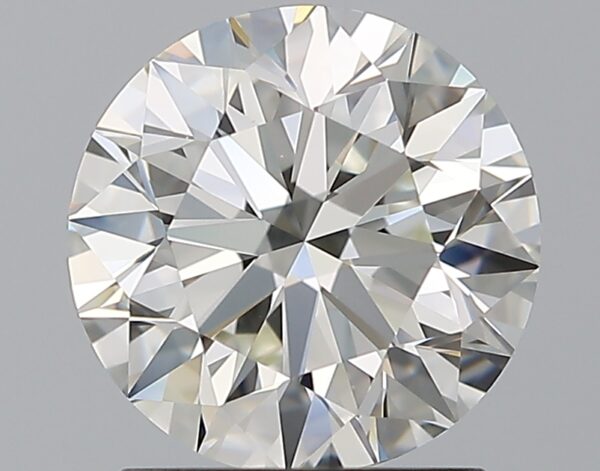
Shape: round
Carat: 1.7
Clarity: VS1
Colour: I
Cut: EX
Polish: EX
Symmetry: EX
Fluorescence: N
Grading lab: GIA
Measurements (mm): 7.56 x 7.6 x 4.75